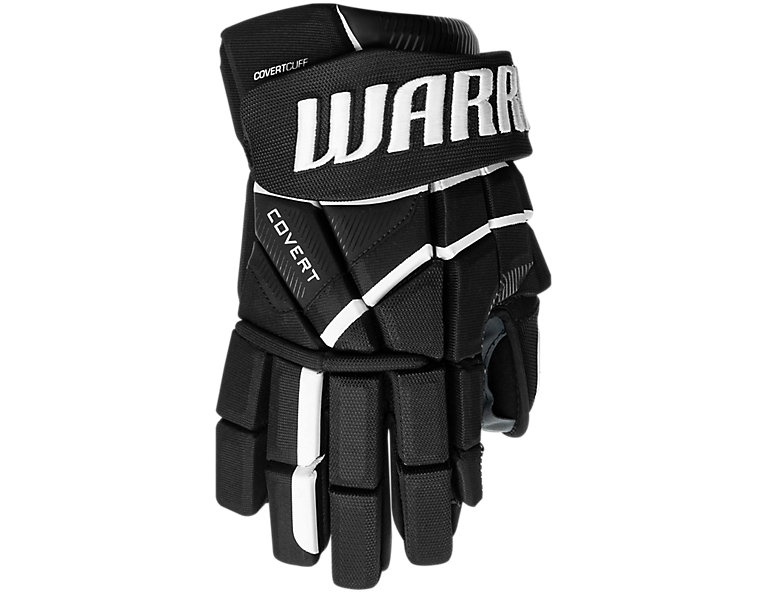
2024 Warrior QR6 Hockey Glove - Junior
COVERT TAPER FIT | Glove contours and flexes with the natural shape of your hand to provide optimal control over every movement and the ultimate in mobility and protection. AXYFLEX THUMB | Mobility and dexterity through the hand and fingers is enhanced with the AXY FLEX THUMB and foam mesh gussets. BUTTERSOFT FEEL | Responsive Lycra gussets, AXY FLEX THUMB and anatomical stretch backhand give this glove a game ready feel right off the shelf. EXO+DUO – LAM | Extremely lightweight blend of 2 layers of foam, a HD VN and a mid-density foam combined with plastic inserts in the backhand, cuff, and fingers that keep your hands protected against the hardest of impacts. PRO PALM X | A pro tested Ax Suede palm with embossed grip that offers a great mix of feel and durability (*Also includes WARTECH FNC LINER ). WARTECH FNC LINER | Powered by Polygiene so you are always cool, dry and odor free = the very best stay fresh and clean.
Brand: Warrior
Category: Sporting Goods > Athletics > Figure Skating & Hockey > Hockey Protective Gear > Hockey Gloves